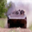
Label: tank